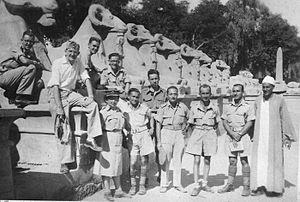
L’histoire des Juifs en Égypte s’étend sur plus de deux millénaires, de la période biblique à l’époque contemporaine.